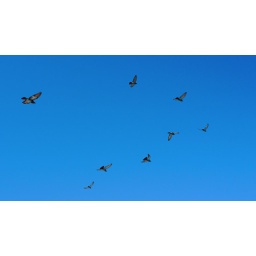
birds in the sky